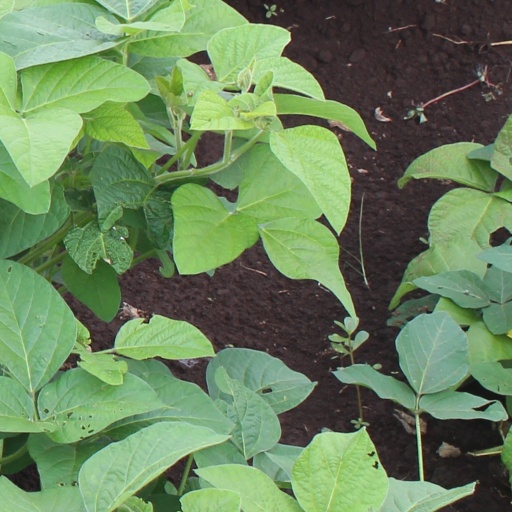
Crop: soybean